Encyclopaedia Judaica

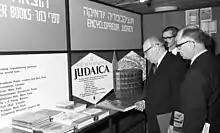
"Encyclopaedia Judaica" at Jerusalem International Book Fair (JIBF), 1969

The Encyclopaedia Judaica is a multi-volume English-language encyclopedia of the Jewish people, Judaism, and Israel. It covers diverse areas of the Jewish world and civilization, including Jewish history of all eras, culture, holidays, language, scripture, and religious teachings. First published in 1971–1972, by 2010 it had been published in two editions accompanied by a few revisions.